Jonas Mekas

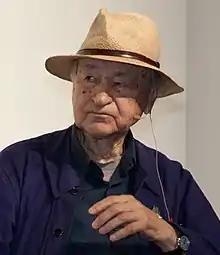
Mekas in 2011

In 2007, Mekas released one film every day on his website, a project he entitled "The 365 Day Project." The online diary is still ongoing on Jonas Mekas's official website. It was celebrated in 2015 with a show titled "The Internet Saga" which was curated by Francesco Urbano Ragazzi at Palazzo Foscari Contarini on the occasion of the 56th Venice Biennale of Visual Arts.